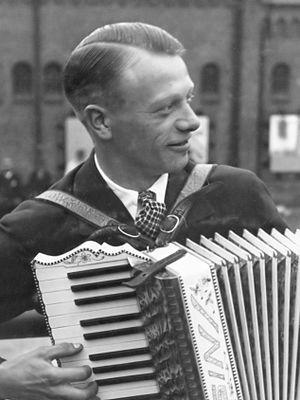
Jaap Mol était un footballeur international néerlandais.